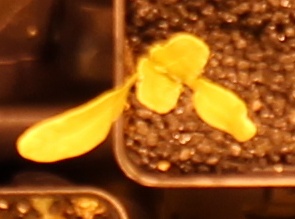
Label: Sugar beet